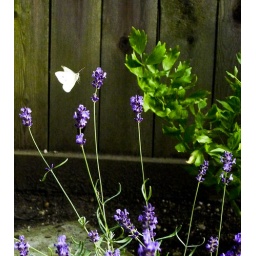
white butterfly by lavendar